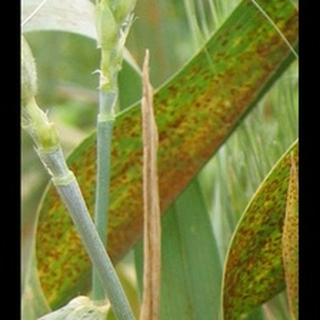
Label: wheat_brown_rust